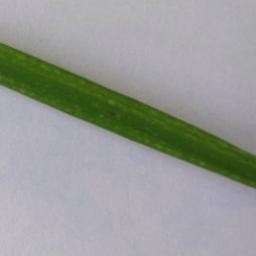
Label: Rice___Brown_Spot